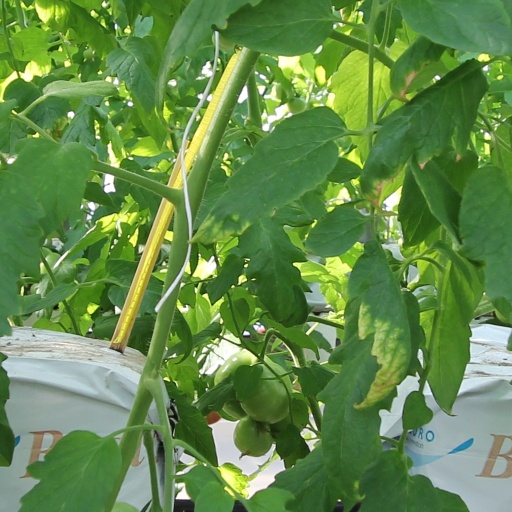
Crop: tomato